Fábio Luciano

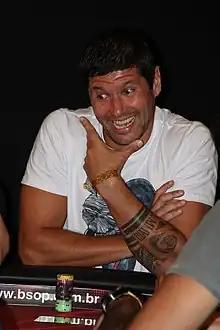
Fábio Luciano in 2015

Fábio Luciano (born April 29, 1975) is a Brazilian football pundit and retired player who played as a centre-back. He also has Italian citizenship. He played for Brazil's major clubs Corinthians and Flamengo, being very well recognized by the supports from both clubs and for several other clubs including Turkish team Fenerbahçe.